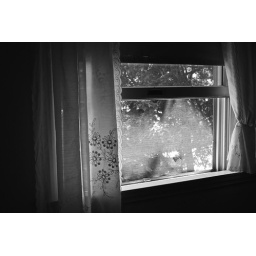
L1000047 trying out the in camera black and white settings